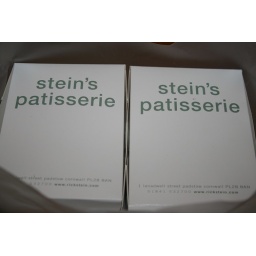
cakes in boxes